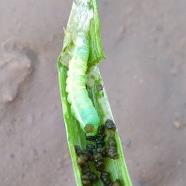
Crop: Onion
Condition: caterpillar-p